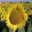
Label: sunflower